American Sports University

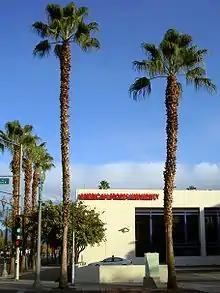
American Sports University

The American Sports University's building was located in Downtown San Bernardino.